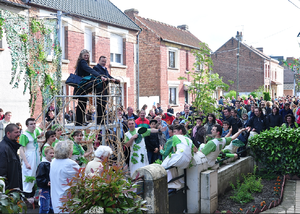
La troupe pendant ""La rue extraordinaire """
Béthune est une commune française située dans le département du Pas-de-Calais en région Hauts-de-France.
Le Théâtre de l'Unité est une compagnie pionnière et emblématique du théâtre de rue fondée par Jacques Livchine et Hervée de Lafond le 22 mars 1968 et basée à Audincourt dans le Doubs.